Jacob Quistgaard

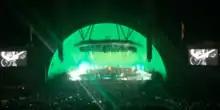
Quist performing at the Hollywood bowl with Bryan Ferry and the Hollywood Bowl Orchestra. August 2017.

Jacob Quistgaard (known as Quist) is a Danish guitarist, producer and composer based in Los Angeles. Since 2020, Quist has blossomed as an artist & producer - particularly as a pioneering lofi artist, seeing his music featured on major playlists like lofi beats, lush lofi, lofi café, lofi sleep, Lofi Girl, Atmospheric Calm & Bedtime Beats on Apple Music - as well as on Netflix, Hulu and a bunch of TV shows around the world. Quist is also known as the lead guitarist with British singer and Roxy music frontman Bryan Ferry. He has been touring with Ferry since early 2014 and featured on his 2014 album Avonmore, with Nile Rodgers, Mark Knopfler, Johnny Marr, Flea and Marcus Miller. Other recording credits include British X-factor winners Little Mix, Stooshe and Valerie June. Quist has also performed with multi-million selling Jazz musician Jamie Cullum, bass player T.M. Stevens, Alison Moyet, Waddy Wachtel and Dutch singer Boris Titulaer. Quist is also known for his YouTube channel (Quist), which mainly features his original music, improvisations, tour vlogs and one of the largest and most popular collections of original "jam tracks" and backing tracks on the internet. The channel has over 185 million views and aside from featuring Quist, it also showcases other notable musicians, including Alice Cooper lead guitarist Nita Strauss and Pink Floyd session bass player Guy Pratt.